Oughtonhead Common

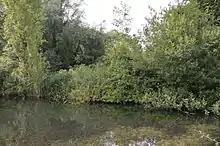
View of the River Oughton and Oughtonhead Nature Reserve from Oughtonhead Common

On the other side of the River Oughton from the Common is the Herts and Middlesex Wildlife Trust's Oughtonhead Nature Reserve. The reserve was established in 1982 and comprises of fen woodland. It is not publicly accessible, but can be viewed across the river from the Common.